Setkya Dewi

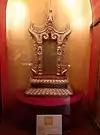
The "Bhamarāsana" Throne

A festival in honour of the "kaṇṇavijjhana maṅgalā" (ear-boring ceremony) of Setkya Dewi was held from 8 to 28 November 1840 in Amarapura, starting with a "Thingyandaw" bathing rite. At around 8:00 am on 11 November, a service conducting ear-boring, hair-knotting, shawl-wrapping and necklace-wearing rites of Setkya Dewi was performed in front of the "Bhamarāsana" Throne in the Glass Palace. She was accompanied by Thiri Thu Myatswa Yadana Dewi, Princess of Hlaing, Thiri Thu Manla Wadi, Princess of Pindale, Thiri Thu Nanda Wadi, Princess of Yinge, Thiri Pabawadi, Princess of Taungtha, Thiri Thama Wadi, Princess of Nyaung-oke, Thiri Athawadi, Princess of Saw-hla, on each side as maids of honour. A service of hair-knotting and ear-boring was also carried out for Thado Minye Kyawhtin, Prince of Padein, Thado Minye Kyawgaung, Prince of Tayoke-myaw, Thado Minye Kyawswa, Prince of Mindat, at the same time. As part of the ceremony, a total of 42 prisoners were released; bolts of "paso", "gaung baung" and cotton cloth were given to princes, ministers, counsellors, "su-yay"s and "su-gaing"s; "paso"s, "htamein"s, "gaung baung"s, scarfs and towels were given away in charity to all the audience. On 28 December 1840, at the Southern "Samote" Hall, 1200 monks from "kyaung"s (monasteries) around the capital were offered food; on 3 January 1841, 1000 monks.